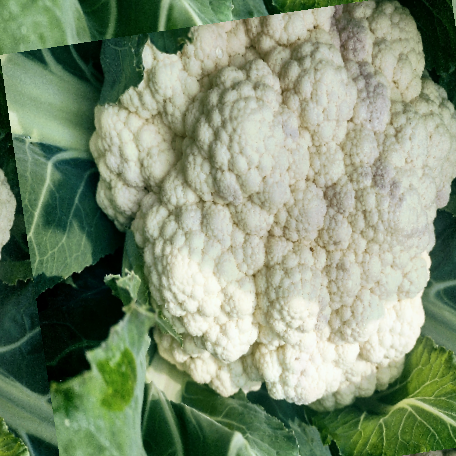
Label: Disease Free